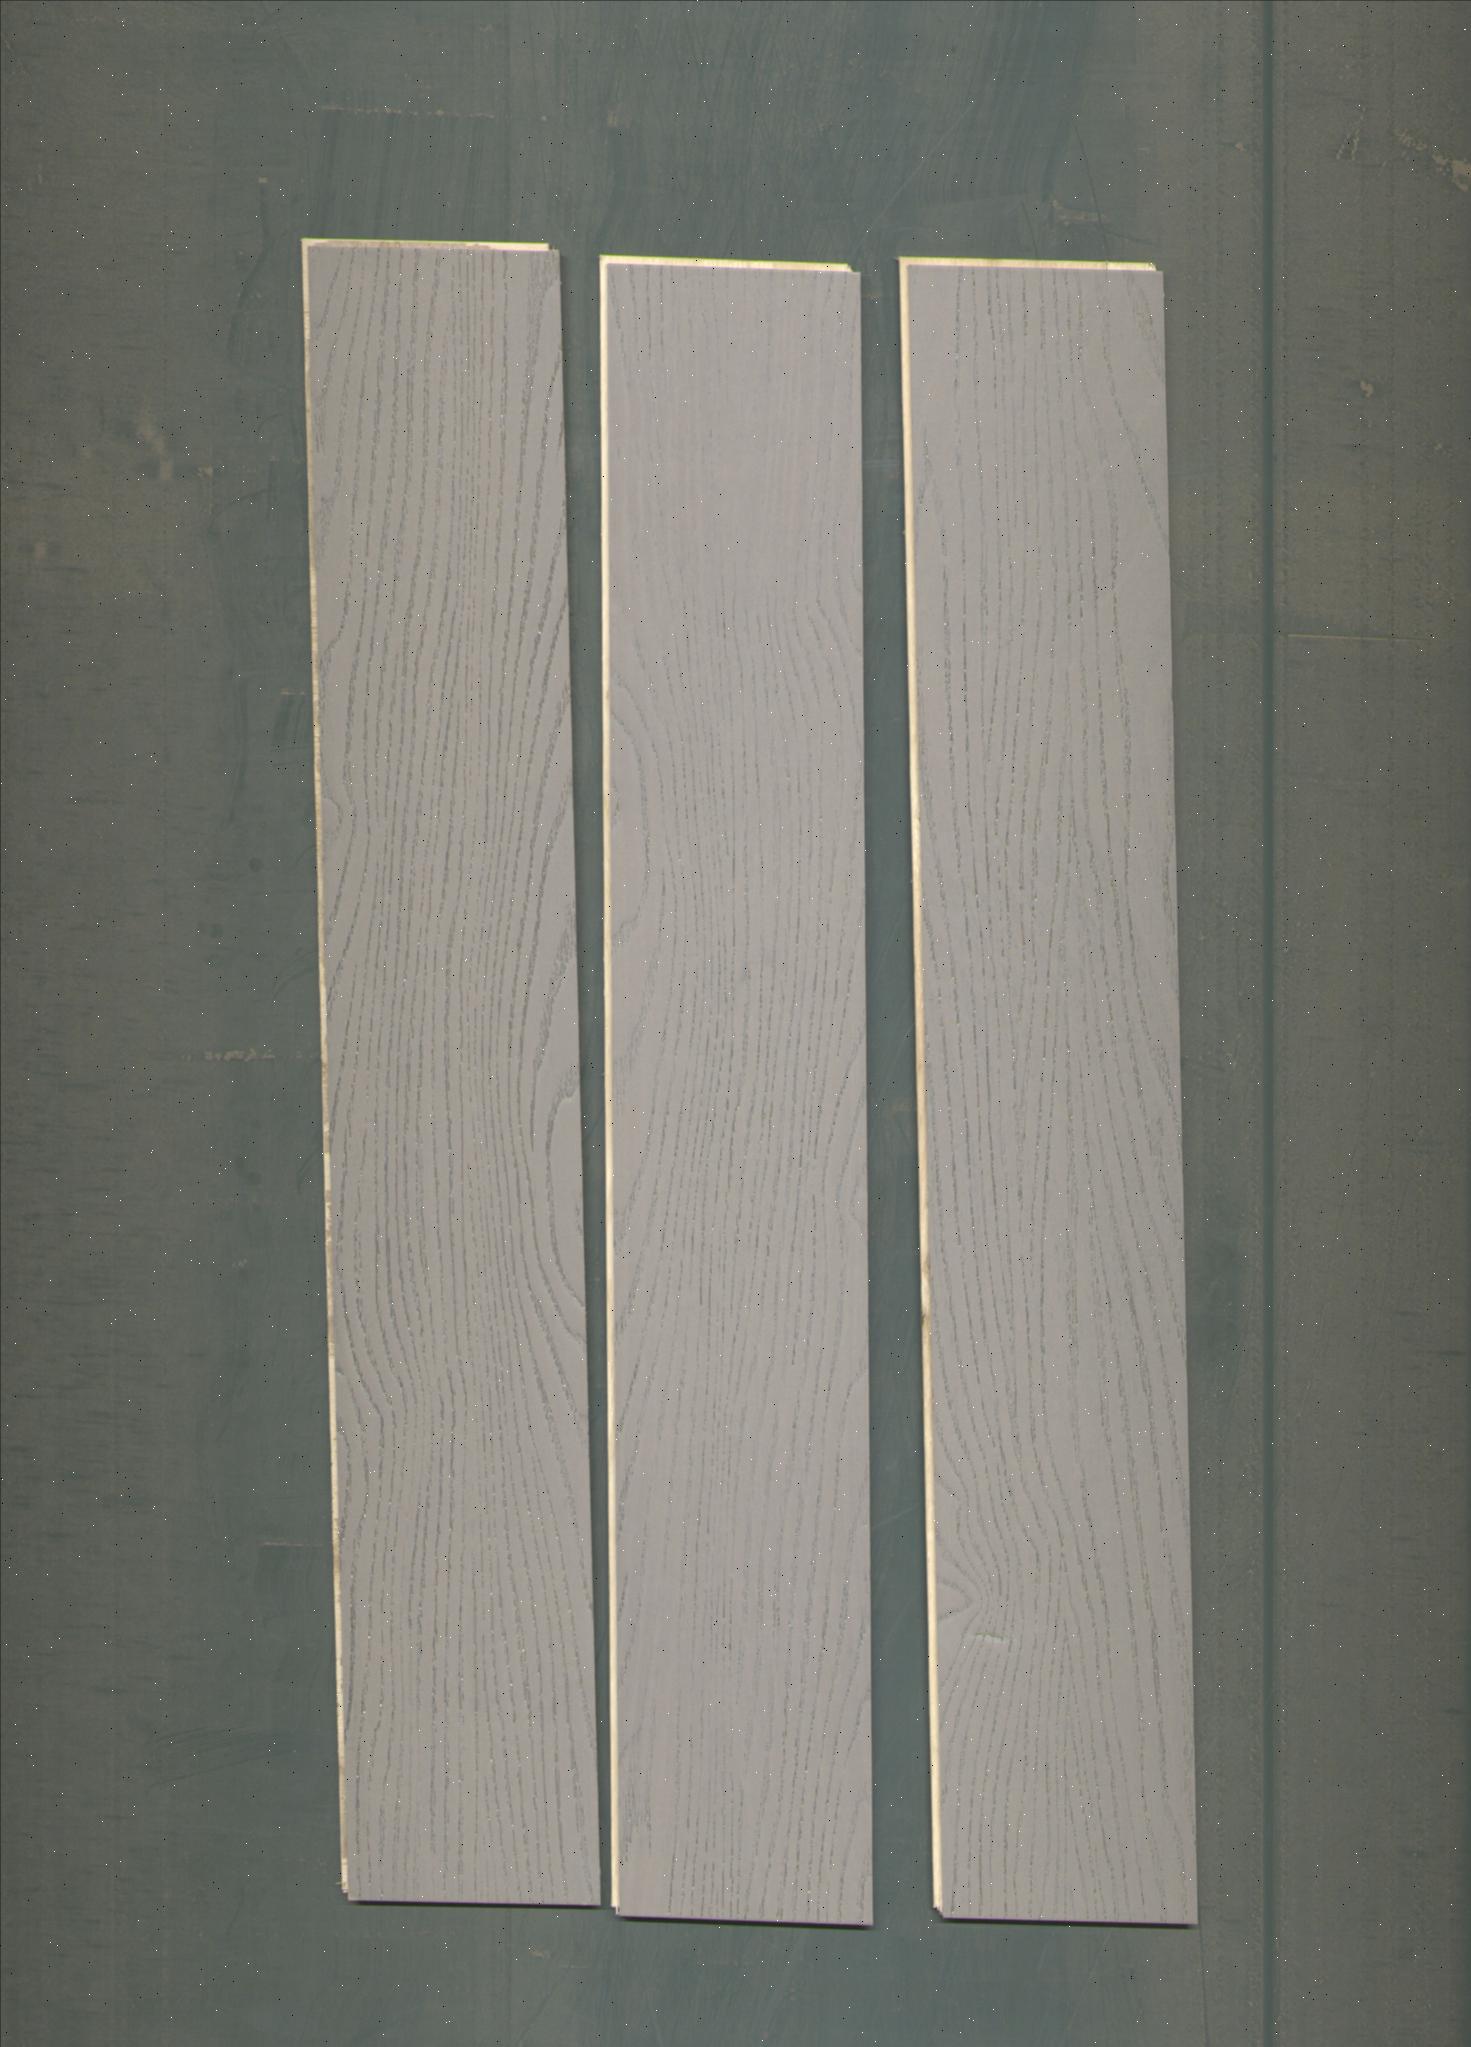
Label: mixers